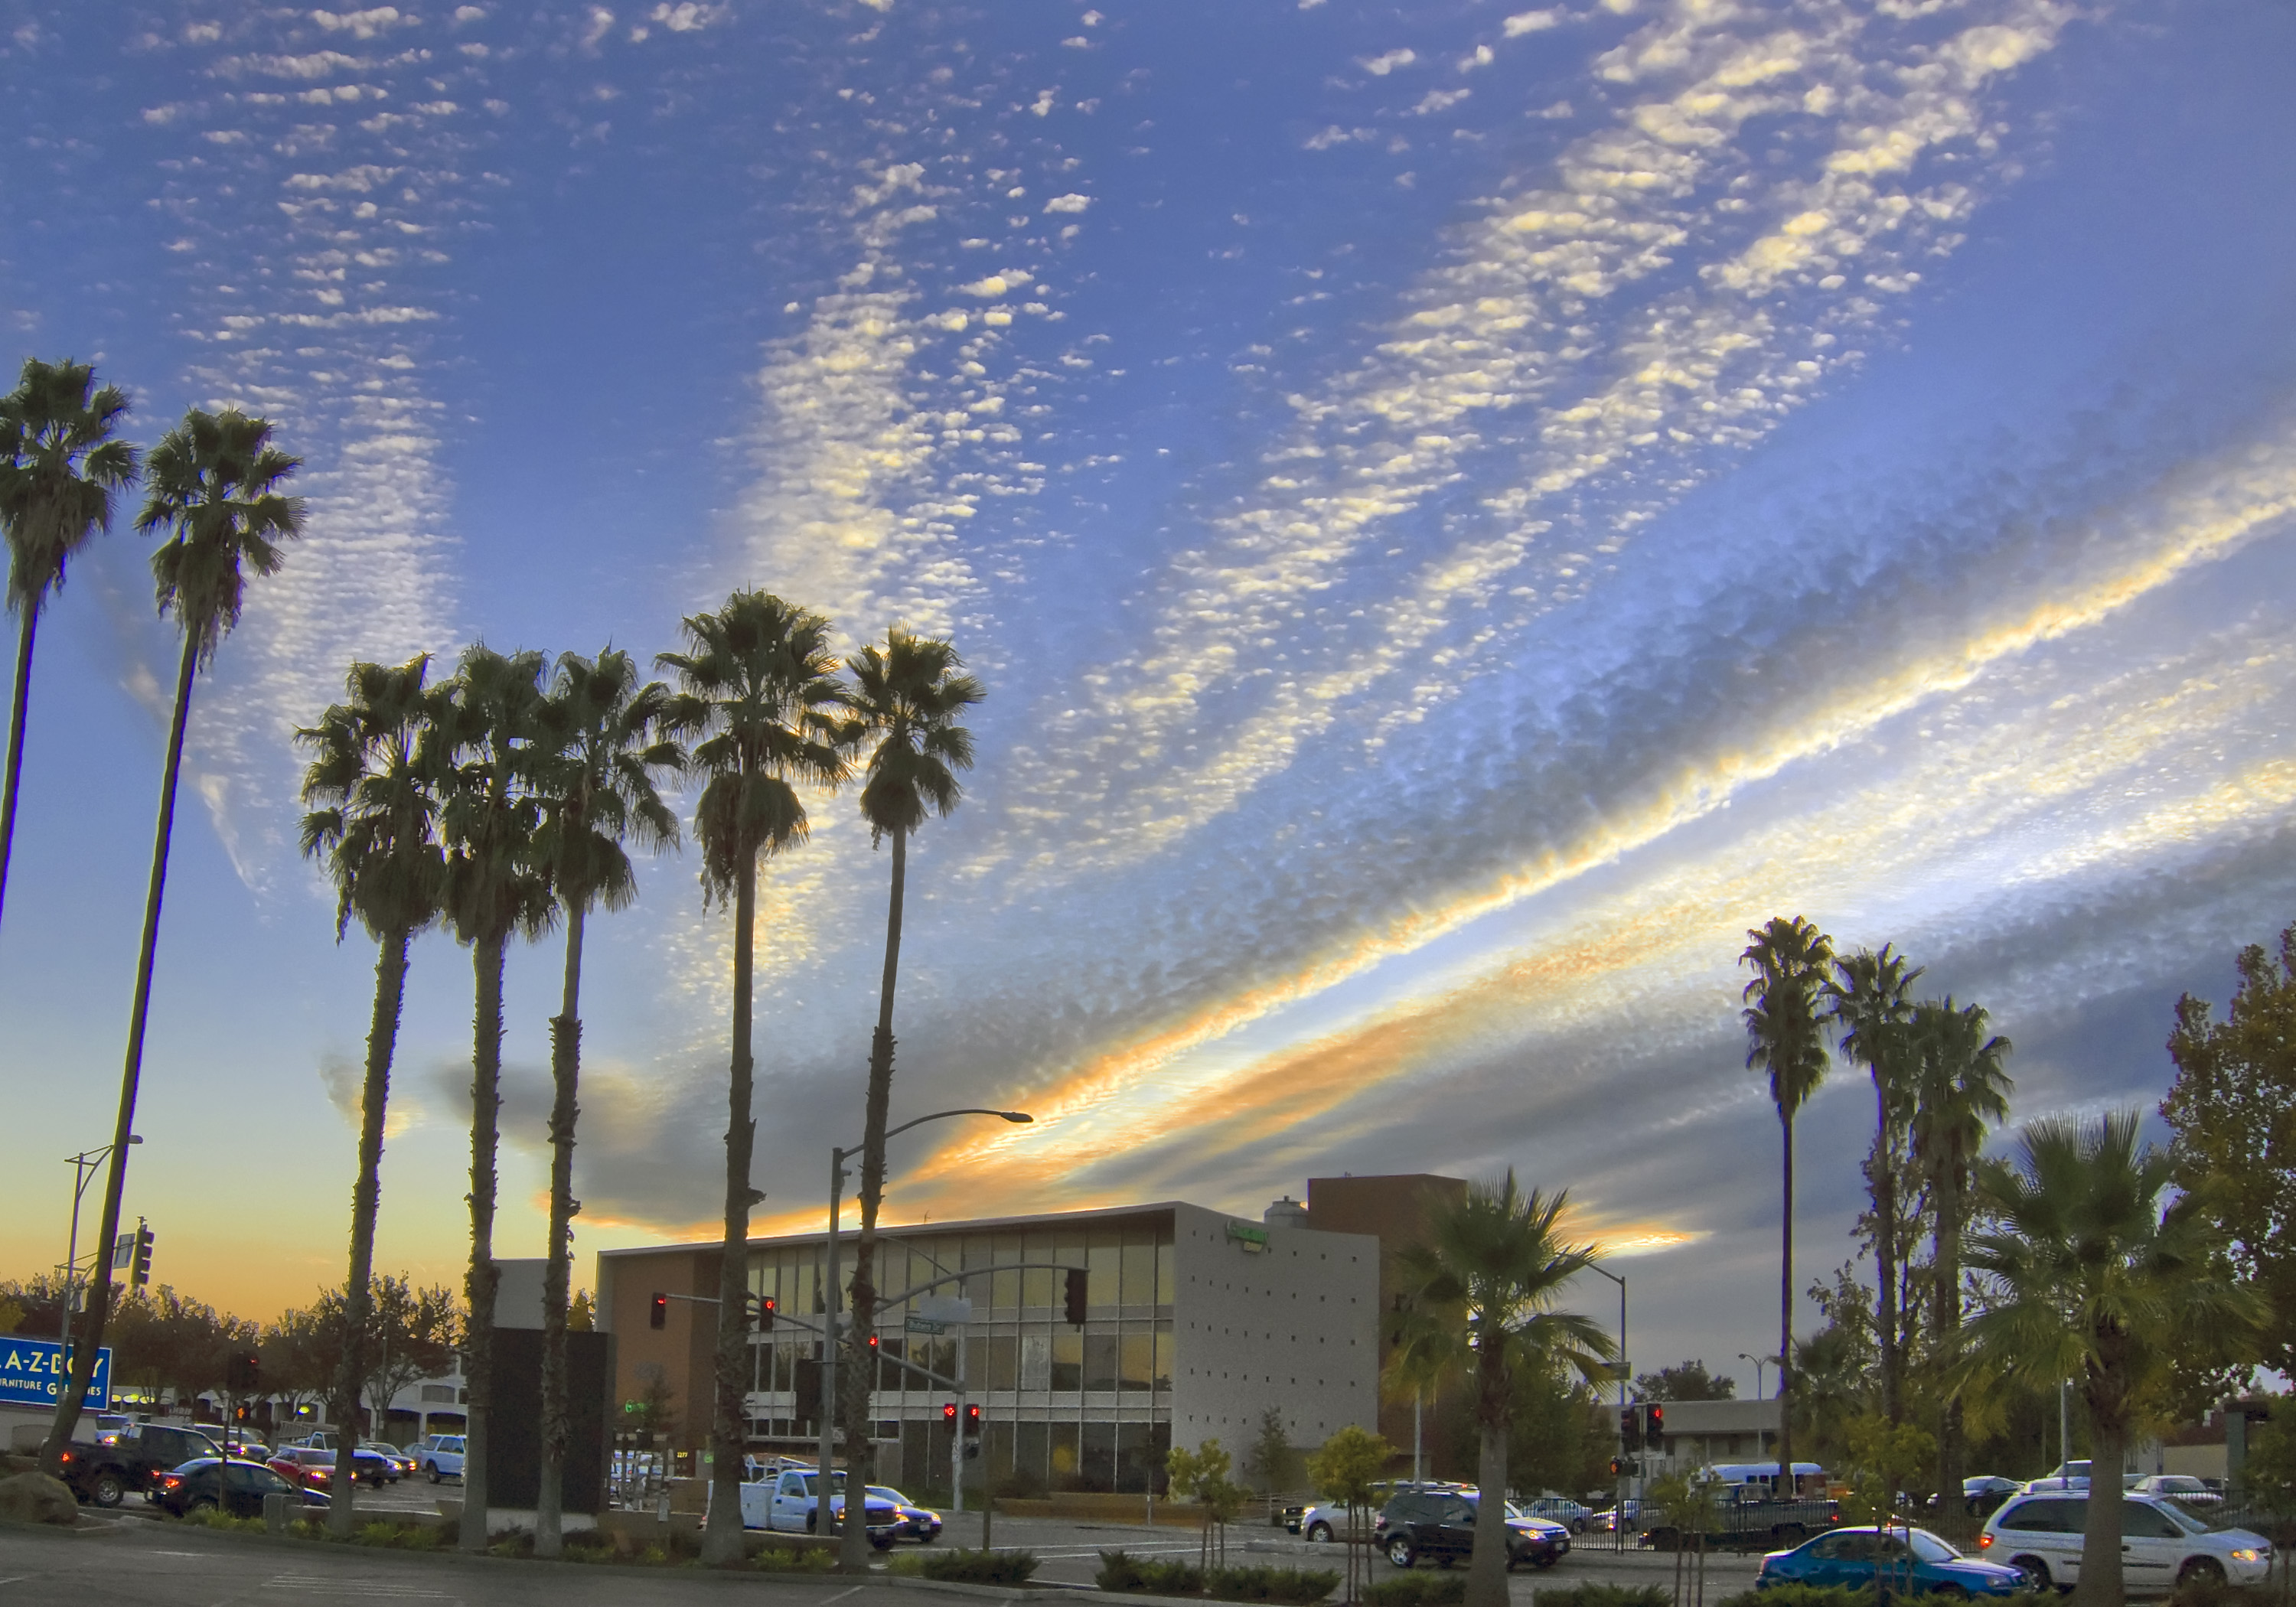
tree, horizon, cloud, structure, sky, sunset, sunlight, cityscape, dusk, evening, rainbow, sacramento, wattavenue, woody plant, arecales, palm family